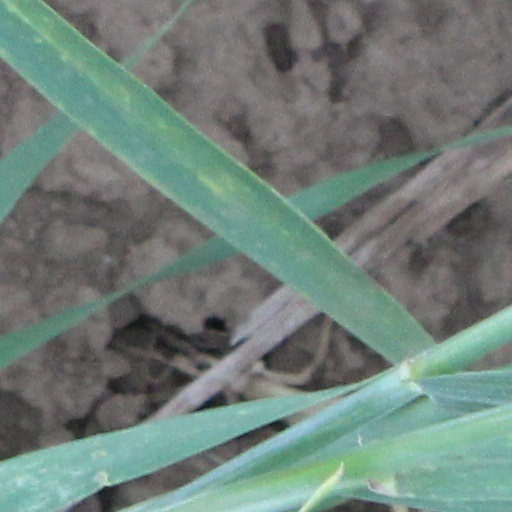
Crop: wheat